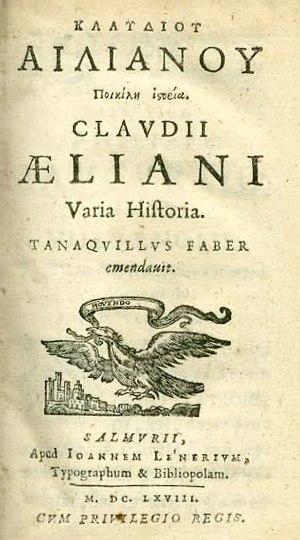
Claude Élien ou Ælien, surnommé Élien le Sophiste, né vers 175 à Préneste et mort vers 235 à Rome, est un historien, zoologiste et orateur romain de langue grecque.